T-coloring

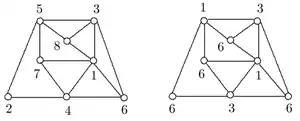
Two "T"-colorings of a graph for "T" =

In graph theory, a "T"-Coloring of a graph formula_1, given the set "T" of nonnegative integers containing 0, is a function formula_2 that maps each vertex to a positive integer (color) such that if "u" and "w" are adjacent then formula_3. In simple words, the absolute value of the difference between two colors of adjacent vertices must not belong to fixed set "T". The concept was introduced by William K. Hale. If "T" = it reduces to common vertex coloring.